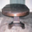
Label: table